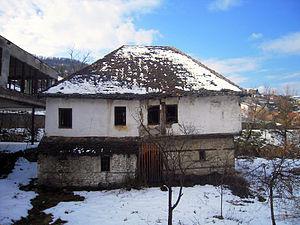
Banja Luka ou Banjaluka, est une ville de Bosnie-Herzégovine et la capitale de l'entité de la République serbe de Bosnie. Au recensement de 1991, la ville intra muros comptait 143 079 habitants et sa zone métropolitaine, appelée Ville de Banja Luka et correspondant à une ex-municipalité du pays, 195 692 habitants. Selon les premiers résultats du recensement bosnien de 2013, la ville intra muros compte 150 997 habitants et sa zone métropolitaine 199 191.
Cet article recense les monuments nationaux situés sur le territoire de la Ville de Banja Luka en Bosnie-Herzégovine et dans la République serbe de Bosnie. La liste établie par la Commission pour la protection des monuments nationaux compte 36 monuments nationaux inscrits sur la liste principale et 38 monuments inscrits sur une liste provisoire.
La maison Šeranić est située au centre de Banja Luka, la capitale de la République serbe de Bosnie. Construite à la fin du XVIIIᵉ siècle, elle est inscrite sur la liste des monuments nationaux de Bosnie-Herzégovine.